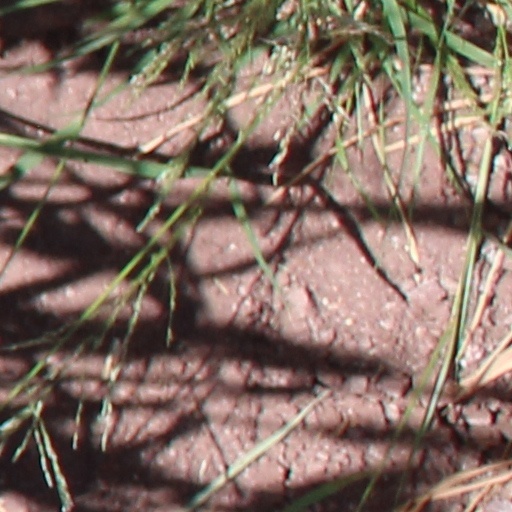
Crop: wheat